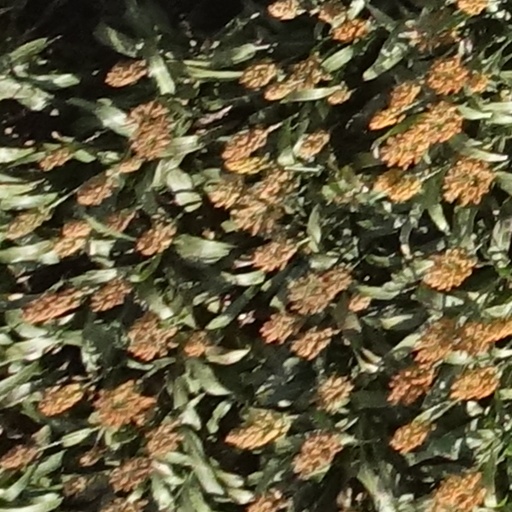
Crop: sorghum